Reboot (fiction)

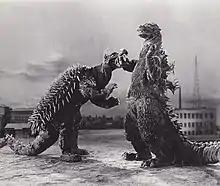
The "Godzilla" film series, which began in 1954, has been rebooted numerous times. Pictured here is a promotional still for "Godzilla Raids Again" (1955).

In serial fiction, the term "reboot" signifies a new start to an established fictional universe, work, or series. A reboot usually discards continuity to re-create its characters, plotlines and backstory from the beginning. It has been described as a way to "rebrand" or "restart an entertainment universe that has already been established".